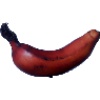
Label: Banana Red 1